Larry Catá Backer

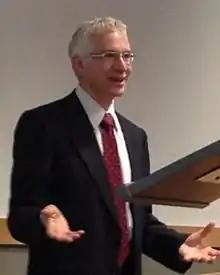
Larry Catá Backer

Larry Catá Backer (born 1 February 1955) is a Cuban-American legal scholar and professor of law and international affairs. He holds a professorship at the Penn State University, and is the W. Richard and Mary Eshelman Faculty Scholar Professor of Law and International Affairs, Penn State Law and School of International Affairs, Pennsylvania State University (2001–), Ashgate Publishing Globalization Law & Policy Series editor (2010–), and the executive director of the Washington-based NGO Coalition for Peace and Ethics (2006–).